Queensland State Netball Centre

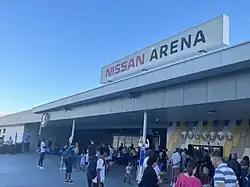
Nissan Arena, 2022

The Queensland State Netball Centre, also known commercially as Nissan Arena, is a multi-purpose facility located in the southern Brisbane suburb of Nathan. The centre features a 5,000 seat indoor arena that is the home court of Super Netball team the Queensland Firebirds, and previously (until 2024) National Basketball League club the Brisbane Bullets. It is the administrative headquarters of Netball Queensland and provides training facilities for elite-level and community-based netball clubs in Queensland.